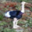
Label: bird